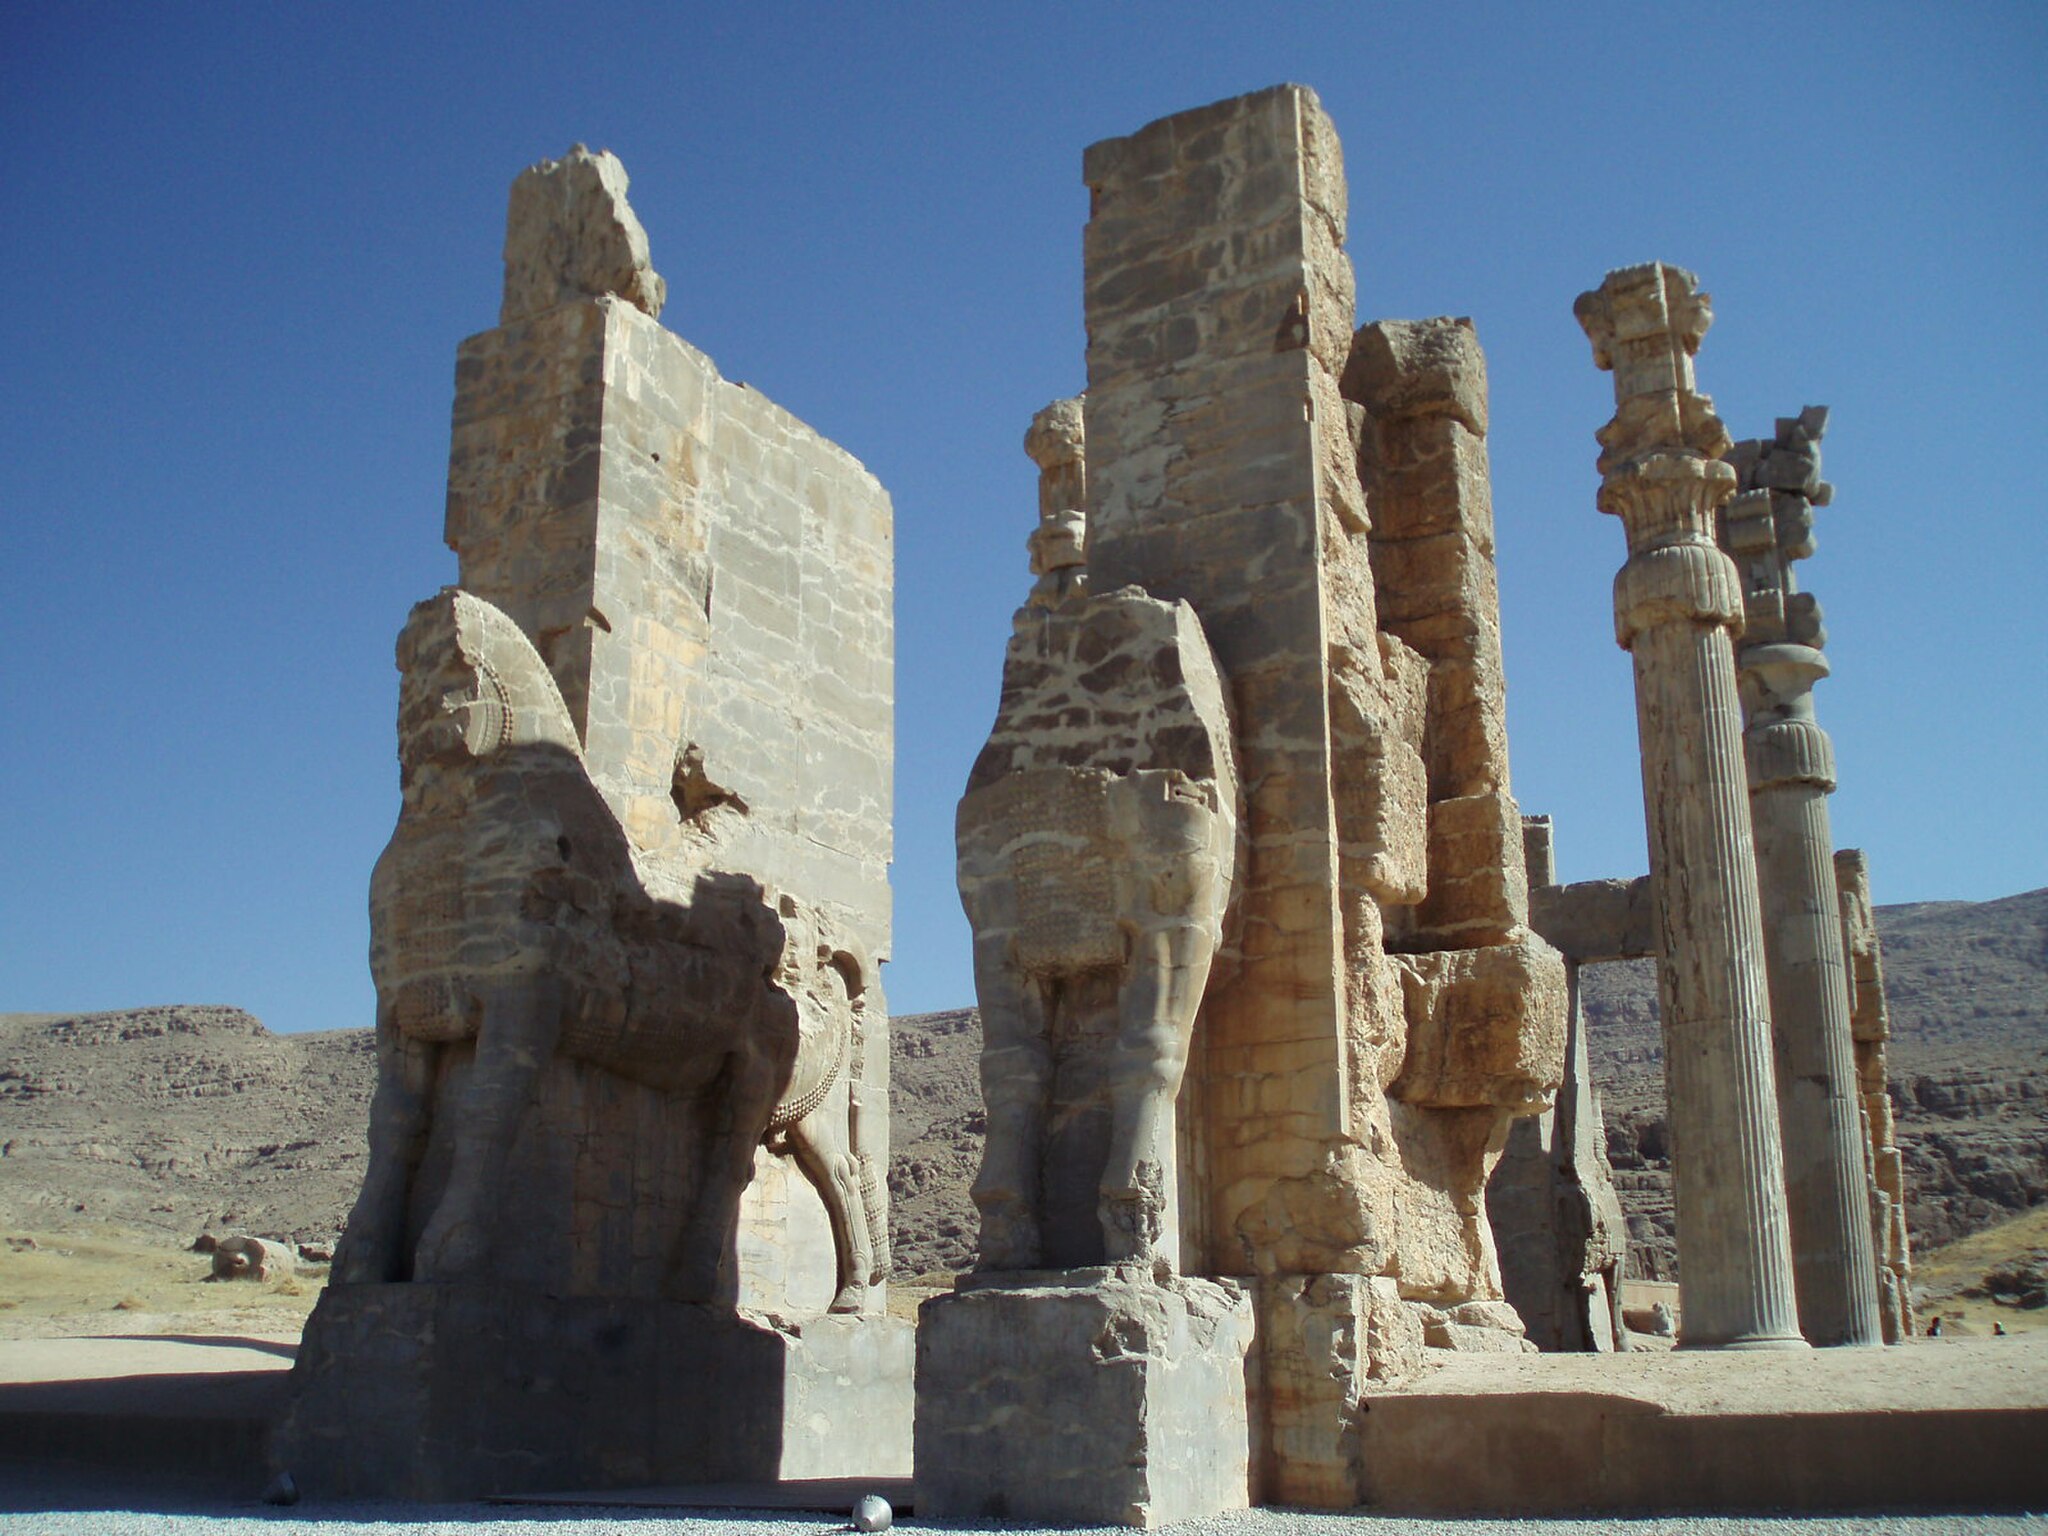
Title: Iran 2007 077 Gate of all nations Persepolis (1731621277)
Description: Iran 2007 077 Gate of all nations Persepolis
Date: 2007-10-10 09:33
Categories: Taken with Olympus uD600 / S-600, Gate of All Nations, Flickr images reviewed by FlickreviewR, Photographs by David Holt, Files with coordinates missing SDC location of creation, 2007 in Persepolis, Flickr images missing SDC published in